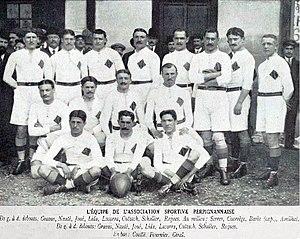
L'équipe de Perpignan, en finale du championnat de France de rugby 1914.
Le championnat de France de rugby 1913-14 a mis aux prises les équipes ayant remporté les championnats régionaux de l'USFSA.